Pierre Trudeau

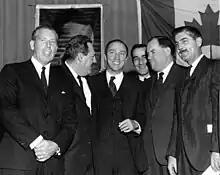
Trudeau after being nominated to represent the riding of Mount Royal, June 6, 1965

In 1965, Trudeau joined the Liberal Party, along with his friends Gérard Pelletier and Jean Marchand. Dubbed the "three wise men" by the media, they ran successfully for the Liberals in the 1965 election. Trudeau himself was elected in the safe Liberal riding of Mount Royal in Montreal. He would hold this seat until his retirement from politics in 1984, winning each election with large majorities. His decision to join the Liberals rather than the CCF's successor, the New Democratic Party (NDP), was partly based on his belief that the federal NDP could not achieve power. He also doubted the feasibility of the NDP's centralizing policies and felt that the party leadership tended toward a ""deux nations"" approach he could not support.